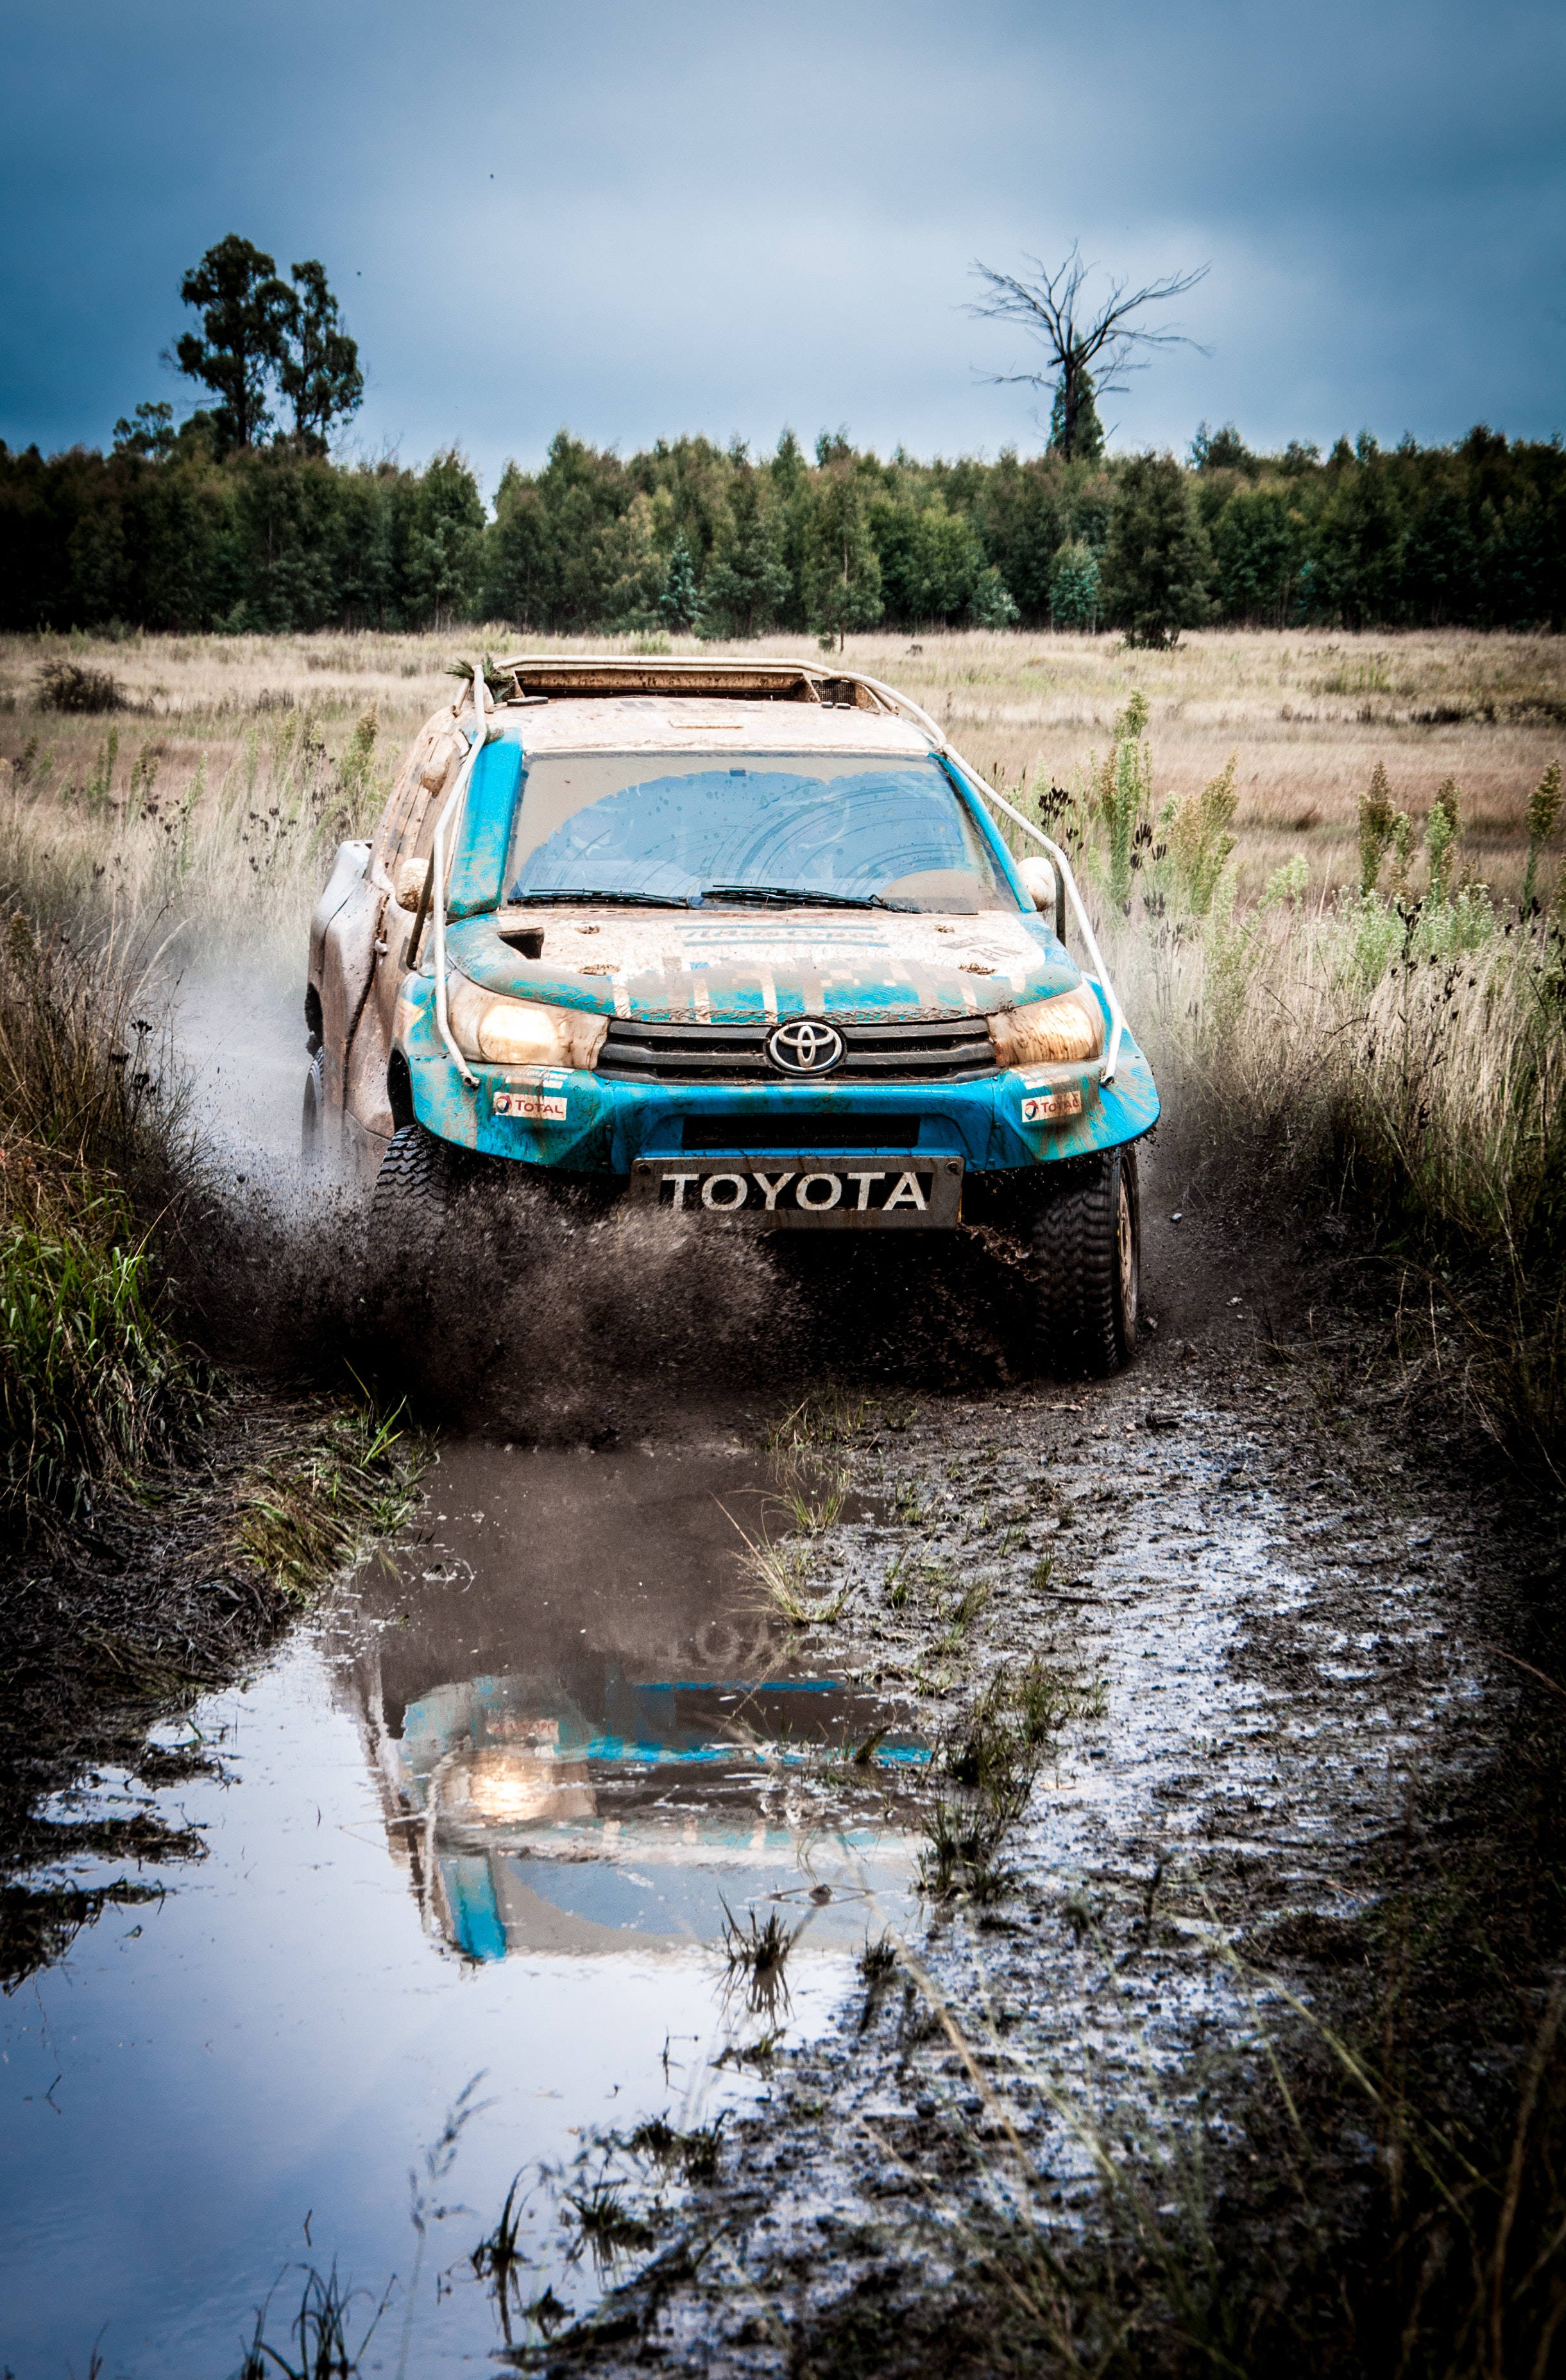
vehicle, Regularity rally, car, off roading, off road vehicle, waterway, automotive exterior, river, rallying, sport utility vehicle, world rally championship, compact mpv, toyota, puddle, road, wheel, racing, mitsubishi pajero